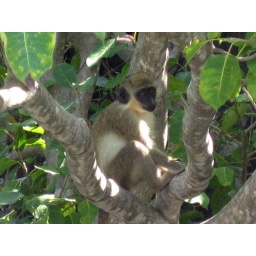
monkeys in the tree